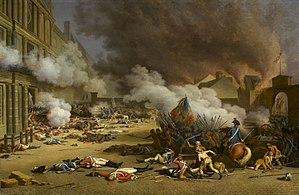
Le bataillon des Filles-Saint-Thomas fait partie de la Garde nationale de Paris, créée le 13 juillet 1789. Il est surtout connu pour sa participation à la défense du Palais des Tuileries, lors de la Journée du 10 août 1792, mais avant la chute de la monarchie, il joue un rôle important dans la répression des différentes insurrections parisiennes et lors de l'insurrection royaliste du 13 vendémiaire an IV. Rebaptisé section Lepelletier, il constitue le fer de lance des manifestants. Et pourtant, les survivants de la Journée du 10 août 1792 sont presque tous morts pendant les massacres de Septembre ou guillotinés.
Vincent-Marie Viénot de Vaublanc, dit le comte de Vaublanc, baron de l'Empire, est un homme politique, écrivain français, catholique et de tendance royaliste.
L'histoire écrite de la Suisse commence avec Jules César dans ses Commentaires sur la Guerre des Gaules. Les Grandes invasions esquissent les frontières linguistiques du pays et provoquent des alliances entre petits États au Moyen Âge, entre 1291 et 1332, pour former la Confédération des III cantons, la première étape de formation de la Confédération suisse. Puis la Confédération des VIII cantons se constitue par des pactes d'alliances défensives successives jusqu'en 1481. Pendant les siècles suivants, la Confédération des XIII cantons va se construire progressivement et acquérir une reconnaissance internationale définitive en 1648. Découpée et réorganisée en République helvétique durant son occupation par la France révolutionnaire, la Suisse obtient en 1803 de Bonaparte un statut fédéral. La Suisse devient alors la Confédération des vingt-deux cantons avant de regagner sa pleine souveraineté en 1815. Elle affronte ensuite une guerre civile et religieuse de laquelle émerge l'État fédéral de 1848. Tenante d'une politique de neutralité, la Suisse traverse les épreuves du XXᵉ siècle sans connaître la guerre.
L’historiographie de la Révolution française est un des domaines de l'historiographie française qui se caractérise par les controverses les plus vives et le développement d'écoles de pensées les plus structurées, avec notamment la naissance de revues spécialisées et de sociétés savantes.
L'histoire de la Suisse sous domination française est l'étape de la formation de la Confédération suisse qui suit la Confédération des XIII cantons. Elle est comprise entre le début des manifestations provoquées par la Révolution française de 1789 et la création de la Confédération des XXII cantons le 7 août 1815.
Lorsque l'Assemblée constituante se sépare le 3 septembre 1791, elle décrète que le roi des Français disposera d'une Garde constitutionnelle, dite également garde Brissac. La formation de cette garde constitutionnelle est la seule réforme de cour mise en application, mais celle-ci ne dure que quelques mois.
Le palais des Tuileries est un ancien palais parisien, aujourd'hui détruit, dont la construction commença en 1564 sous l'impulsion de Catherine de Médicis, à l'emplacement occupé auparavant par l'une des trois fabriques de tuiles établies en 1372 à côté de l'hôpital des Quinze-Vingts, non loin du vieux Louvre. Agrandi au fil du temps et unifié avec le palais du Louvre en 1860, il disposait d'une immense façade et il était le point focal du grand axe historique de Paris conçu à partir de ce palais.
Maximilien de Robespierre, ou Maximilien Robespierre, est un avocat et homme politique français né le 6 mai 1758 à Arras et mort guillotiné le 28 juillet 1794 à Paris, place de la Révolution. Il est l'une des principales figures de la Révolution française et demeure aussi l'un des personnages les plus controversés de cette période.
Les massacres de Septembre sont une suite d’exécutions sommaires qui se sont déroulées du 2 au 6 ou au 7 septembre 1792 à Paris. Des massacres semblables ont également eu lieu dans le reste de la France, mais avec moins de victimes sur une plus longue durée.
Jean-François de Rafélis, vicomte de Broves, né le 18 avril 1729 à Draguignan, est un militaire et homme politique français du XVIIIᵉ siècle. Capitaine au régiment de la marine puis Colonel d'infanterie, lieutenant du Roi à Aigues-Mortes ; député de la noblesse de Draguignan aux États généraux de 1789. Il est tué le 10 août 1792 en défendant le Palais des Tuileries où il était premier gentilhomme de la Reine Marie-Antoinette.
Philippe Louis Marc Antoine de Noailles, duc de Poix et 2ᵉ duc de Mouchy, 1ᵉʳ duc de Mouchy, est un gentilhomme royaliste, capitaine des gardes du roi, lieutenant général, député de la noblesse aux États généraux de 1789.
Présentation chronologique, par date, d'évènements historiques de la ville de Paris la capitale de la France.
La journée du 10 août 1792 est, après le 14 juillet 1789, l'une des journées les plus décisives de la Révolution française, au point que certains historiens la qualifient de « Seconde Révolution ». La préparation de cette journée est organisée et menée par la Commune insurrectionnelle de Paris et par les sections parisiennes. Après plusieurs assauts, la foule d'insurgés prend le palais des Tuileries, siège du pouvoir exécutif. C’est aussi la première fois, depuis le début de la Révolution, qu’une journée révolutionnaire est dirigée également contre l’Assemblée. Cette journée révolutionnaire consomme la chute de la monarchie constitutionnelle. Sa préparation est trop complexe pour qu’on puisse en attribuer la responsabilité à un individu ou à une faction.